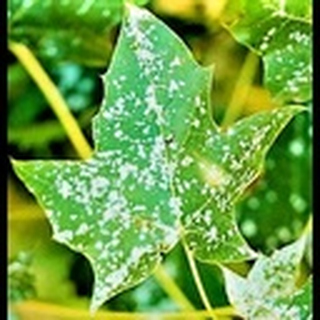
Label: cotton_powdery_mildew